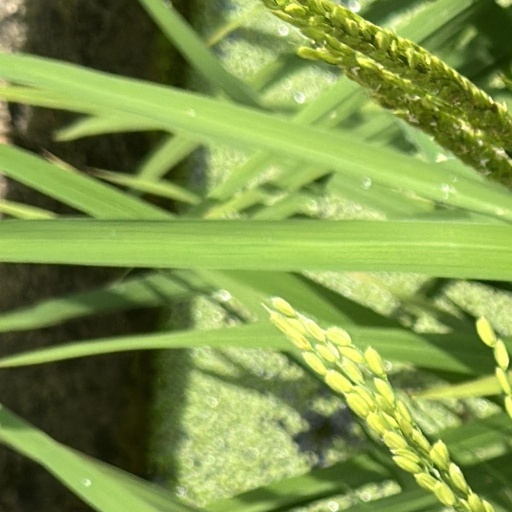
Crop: rice